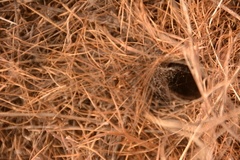
Species: Lactrodectus_hesperus